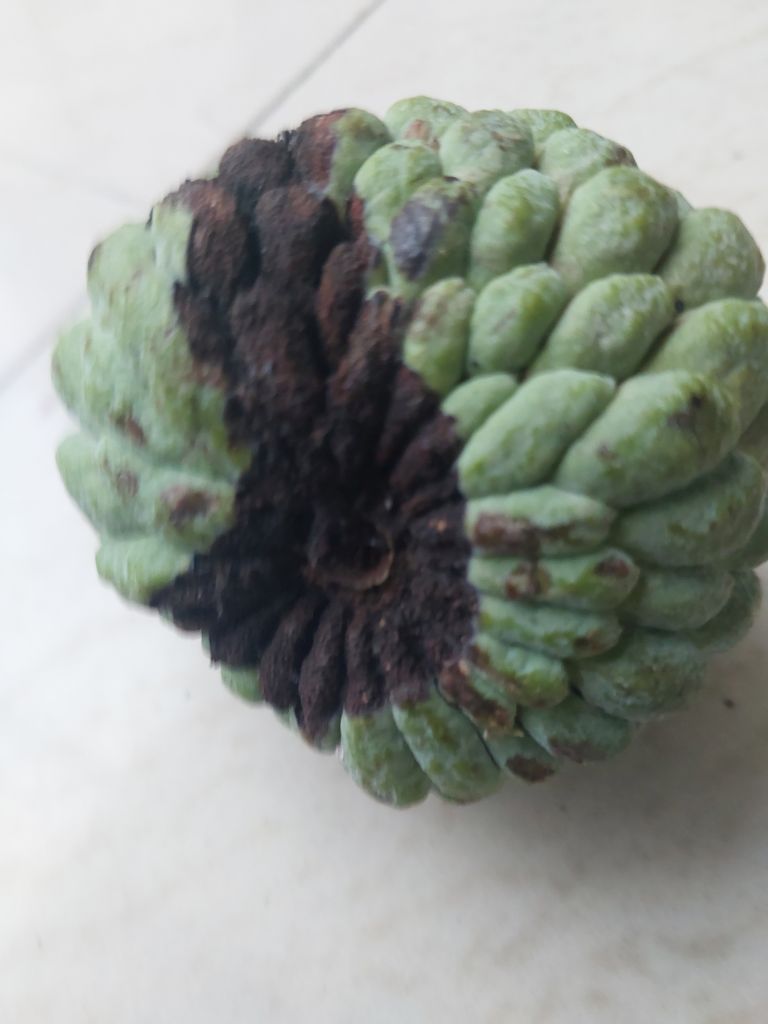
Disease label: Diplodia Rot